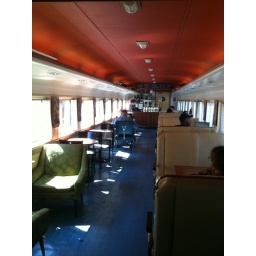
Located in an old train car at the old train station